View from the Top

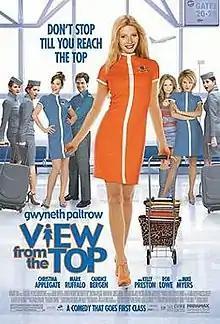
Theatrical release poster

View from the Top is a 2003 American romantic comedy film directed by Bruno Barreto and starring Gwyneth Paltrow, Christina Applegate, Candice Bergen, Joshua Malina, Mark Ruffalo, Rob Lowe, Mike Myers, and Kelly Preston. The film follows a young woman (Paltrow) from a small town who sets out to fulfill her dream of becoming a flight attendant.